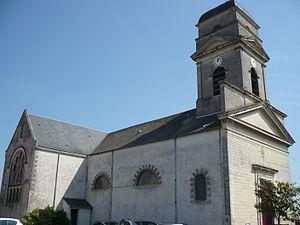
Église de Liré.
Liré est une ancienne commune française située dans le département de Maine-et-Loire, en région Pays de la Loire, devenue le 15 décembre 2015 une commune déléguée au sein de la commune nouvelle d'Orée d'Anjou.
La liste des églises de Maine-et-Loire recense de la manière la plus complète possible les églises, cathédrale et basiliques situées dans le département français de Maine-et-Loire.